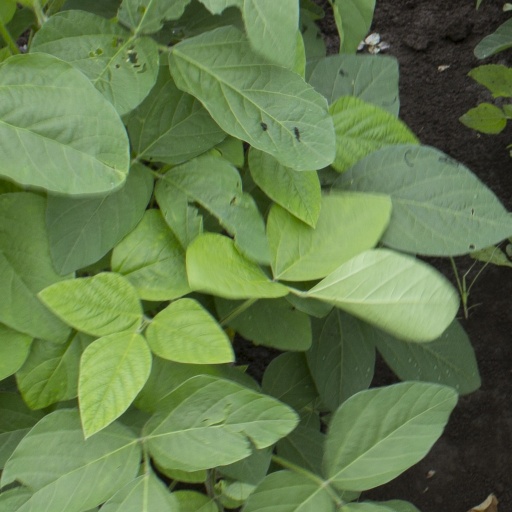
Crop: soybean